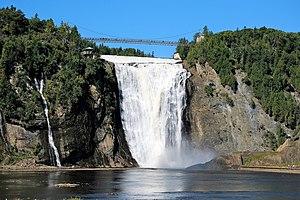
Chute Montmorency, photo prise en septembre 2018
La liste de chutes d'eau présentée ci-dessous est un échantillon, classé par continent puis par pays ou État, de chutes d'eau naturelles, ayant acquis une relative notoriété du fait de leur fréquentation et/ou de leurs particularités : dimensions, concrétionnement, aménagements humains, art mobilier, pratiques rituelles, etc.